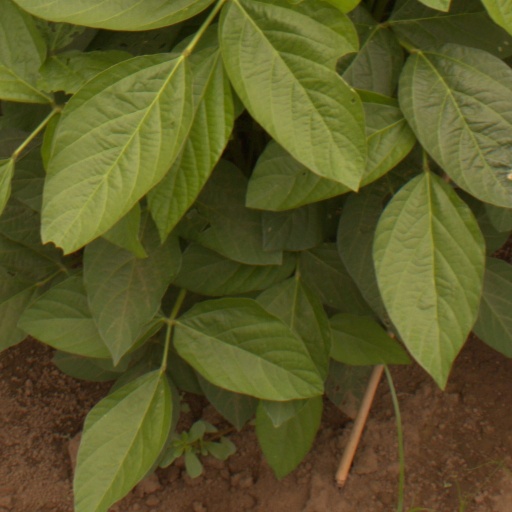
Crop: soybean